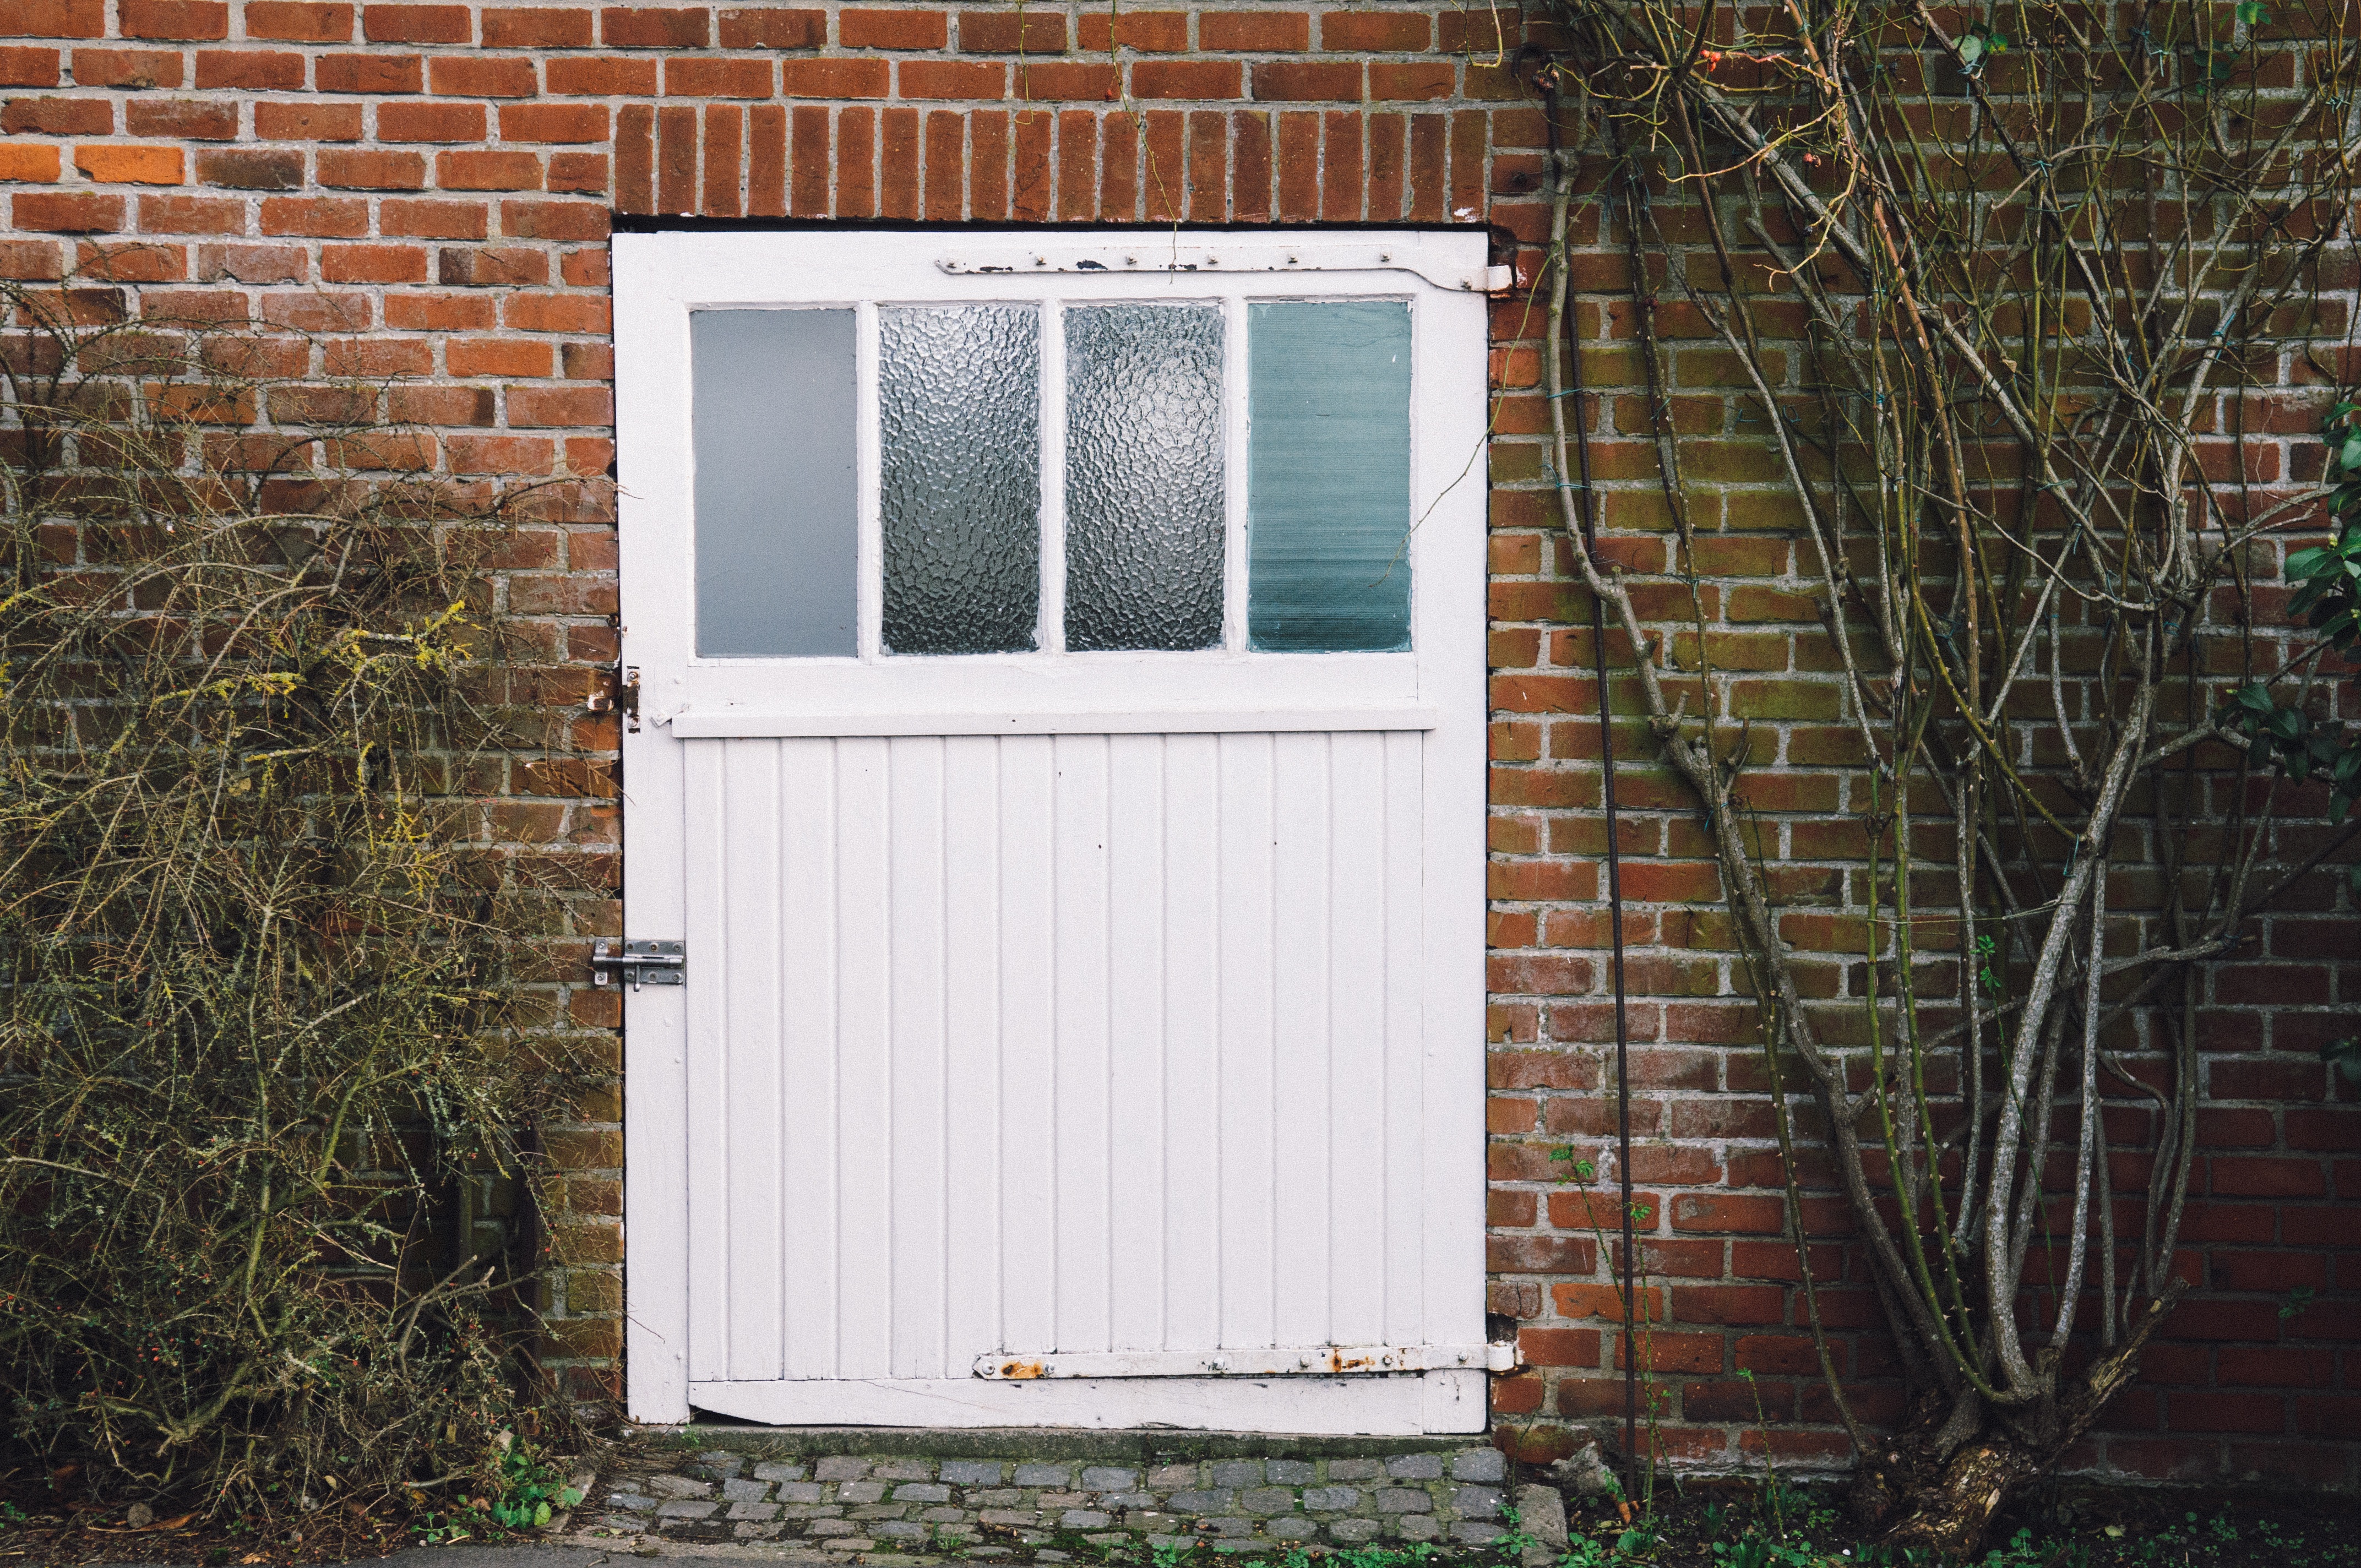
wood, window, wall, shed, facade, door, window covering, outdoor structure, sash window